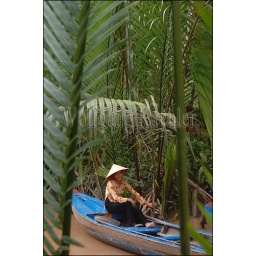
Vietnam, near saigon (Ho chi minh city), mekong river delta, woman with cone hats (Non la) In boat